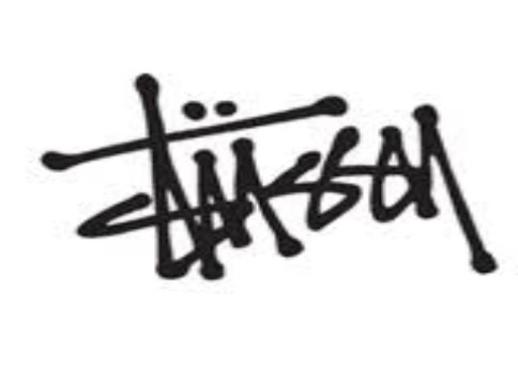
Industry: Clothes